General Motors G platform (RWD)

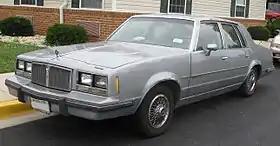
1982–1986 Pontiac Bonneville

The 1986.5 Grand Prix 2+2 had cosmetic changes which included a NASCAR-qualifying nose cone (also available through GM for installation on any 1981–1987 Grand Prix). There were 17 Grand Prix GTs offered by Myrtle Motors in New York which offered a slightly different look and had some performance tuning in 1986.